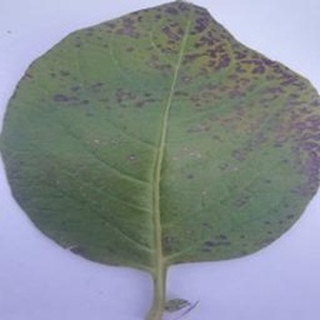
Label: potato_early_blight